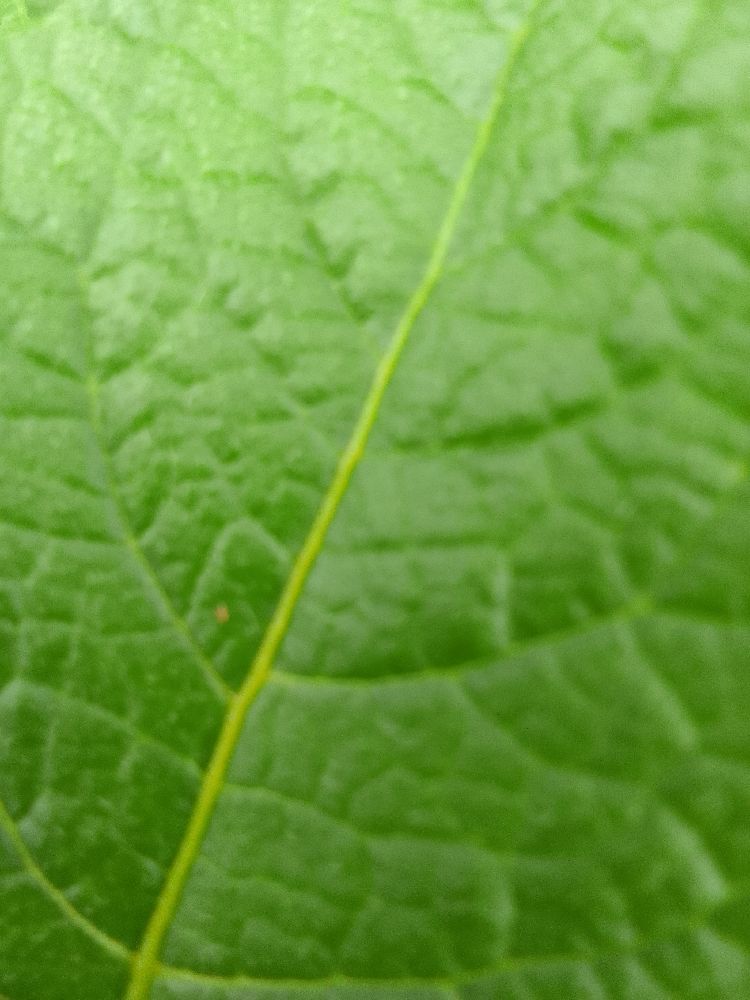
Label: Healthy